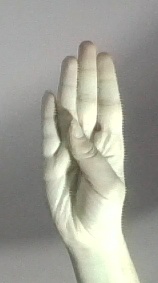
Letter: kaaf